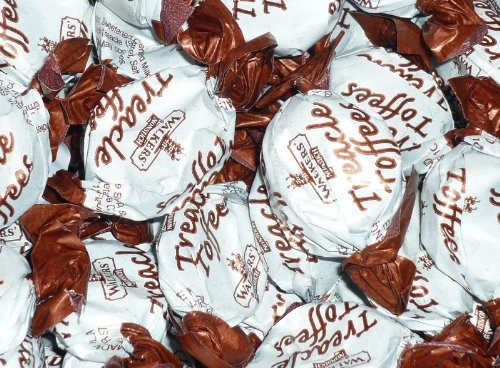
Item Name: Walker's Treacle Dabs Toffees 1 Kilo Bag
Value: 35.27
Unit: Ounce

Price: 17.98